Kat & Alfie: Redwater

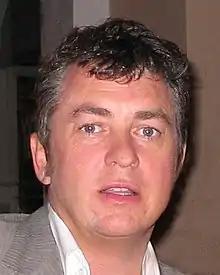
Shane Richie said he was "thrilled" to be in "Redwater".

In 2015, Alex Lamb, story producer for "EastEnders", pitched a storyline that Kat would discover a son she did not know about, and it was hoped that Kat's search for her son would bring the character "new purpose", but it was felt that Kat's search could not be confined to the setting of Albert Square, and a week of "EastEnders" episodes set in Spain was considered. Treadwell-Collins pitched the week of episodes to then-Controller of Drama, Ben Stephenson, but they realised that the story would be big enough for its own series and Treadwell-Collins thought that Kat and Alfie "could work in a whole new universe" and that "other characters and their stories could be created around them." Originally the series was to be set in Spain, but Treadwell-Collins thought it was "too obvious" as the series needed to be "fresh, different and to have soul." Treadwell-Collins came up with the idea of setting the series in Ireland when he was on holiday in New Orleans on St Patrick's Day, and he saw people having fun but also claiming to be Irish. Treadwell-Collins realised that Ireland had not been portrayed in mainstream British television since the series "Ballykissangel", and the Slater family's (of which Kat is a member) biography in "EastEnders" states that their origins are in Ireland, and with Wallace, Richie and Treadwell-Collins all having Irish backgrounds, Treadwell-Collins said that "Ireland felt right".